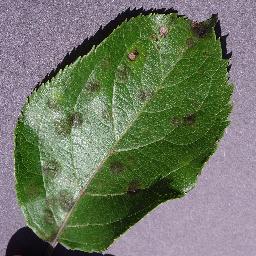
Label: Apple___Apple_scab